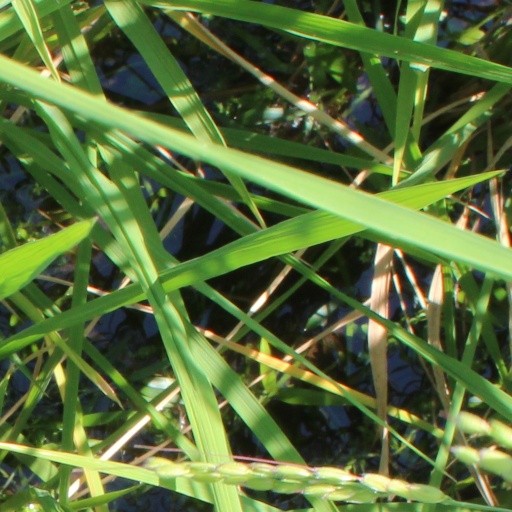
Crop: rice